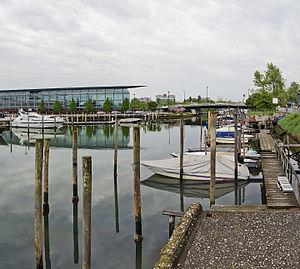
Mestre est une localité de la commune de Venise dans la région Vénétie dans le nord-est de l'Italie et constitue l'expansion de la cité de Venise sur la terre ferme.